Silent Old Mtns

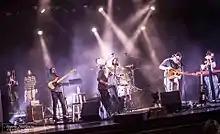
Live in 2016

Silent Old Mtns started 2016 with a blog post that finally cemented their status as an active band, announcing a new member and a performance at the historic Weinberg Center in Frederick, MD. In this release, Alex Stack was named as Silent Old Mtns' fourth bass player. At this show they performed another new song titled "Brian Don't Go". The performance was described by Frederick Playlist's Nick Ring as "...a verifiable smorgasbord of instruments and attitudes, their music filled the performance hall thoroughly, bringing young fans bopping to their feet and singing along to cinematic crowd-favorites like "Trenches"... You have to enjoy a band that can successfully blend electric guitar, bass, drums, keys, banjo, slide guitar, mandolin, and melodica, all while hitting three-part vocal harmonies and having a good time."